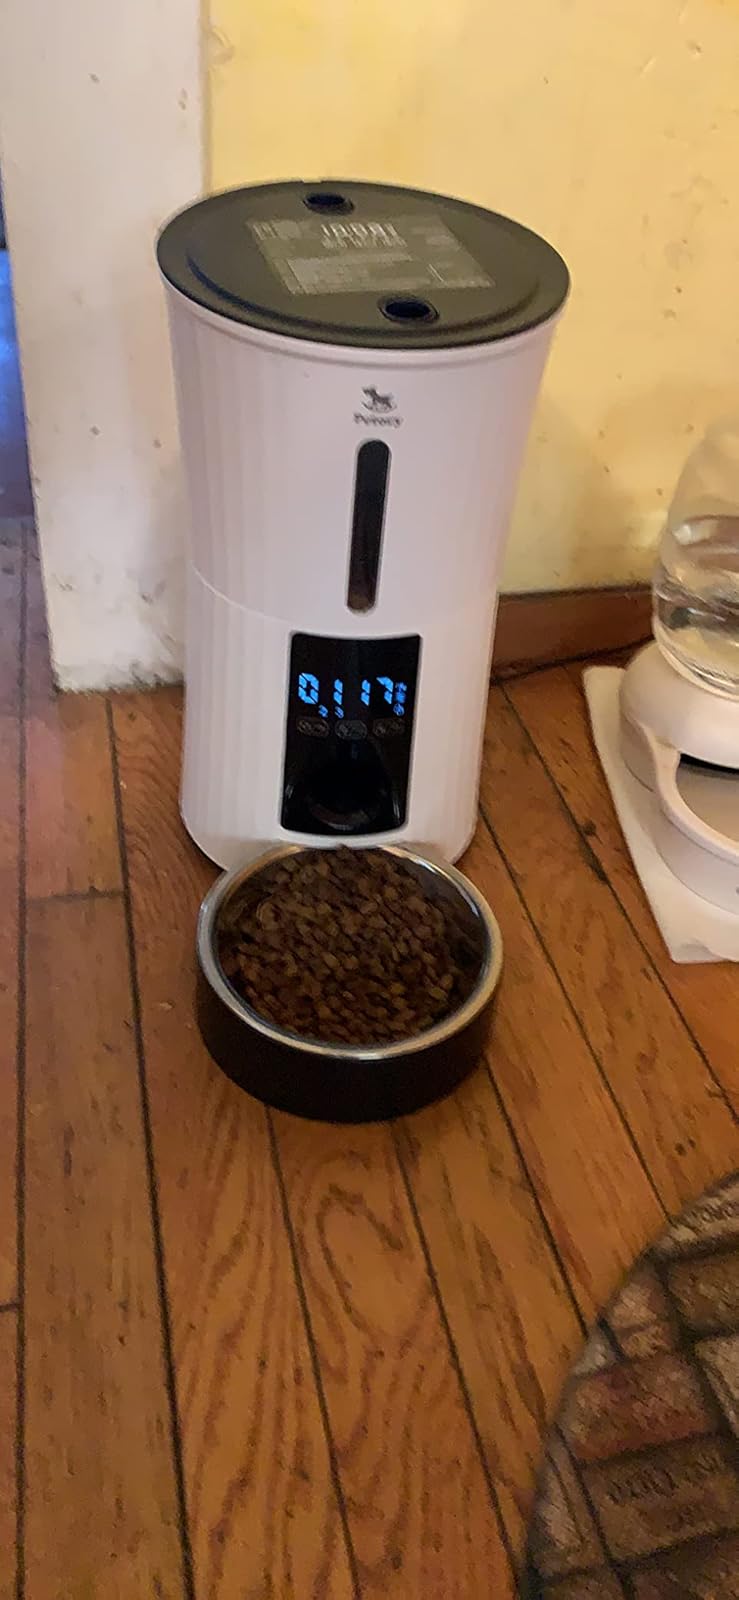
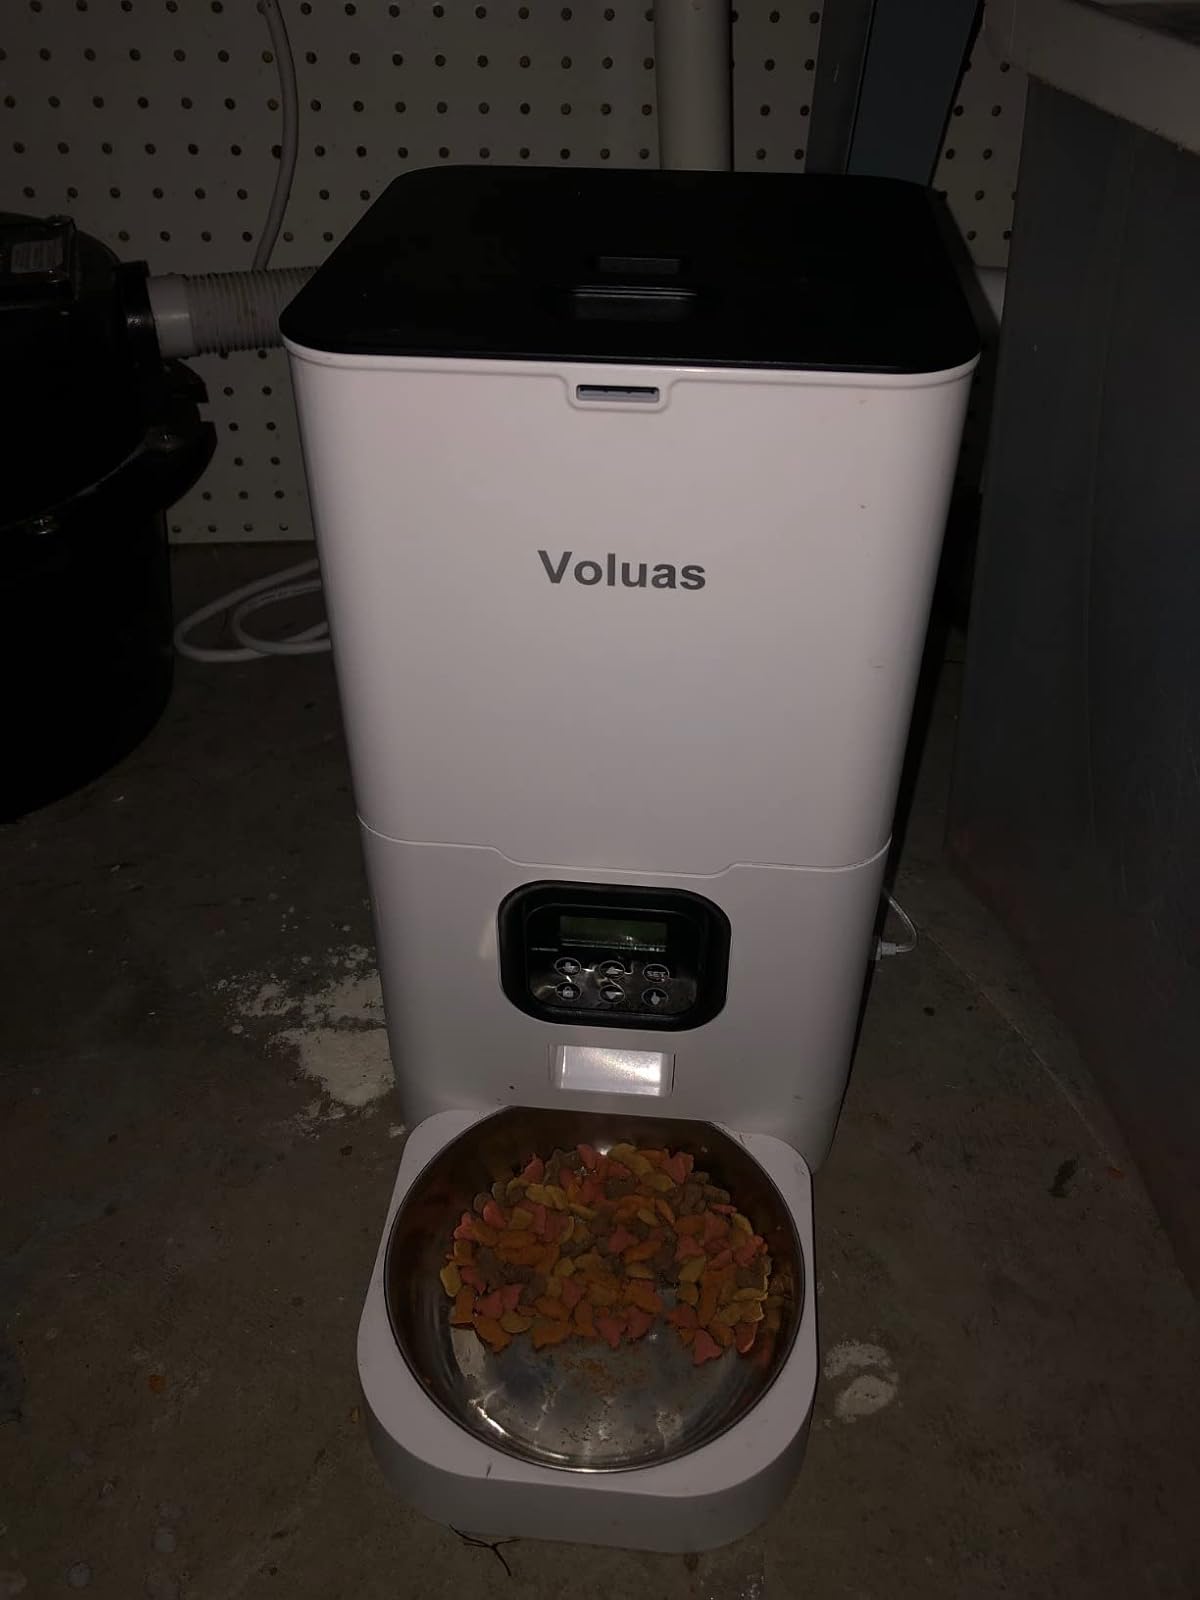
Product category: items_feeder
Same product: no